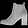
Label: Ankle boot